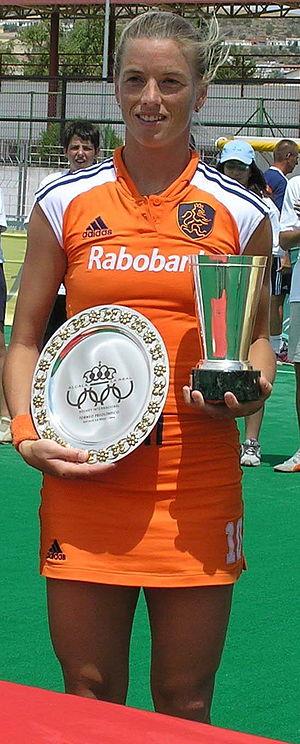
Mijntje Donners est une joueuse de hockey sur gazon néerlandaise, sélectionnée en équipe des Pays-Bas de hockey sur gazon féminin à 234 reprises.